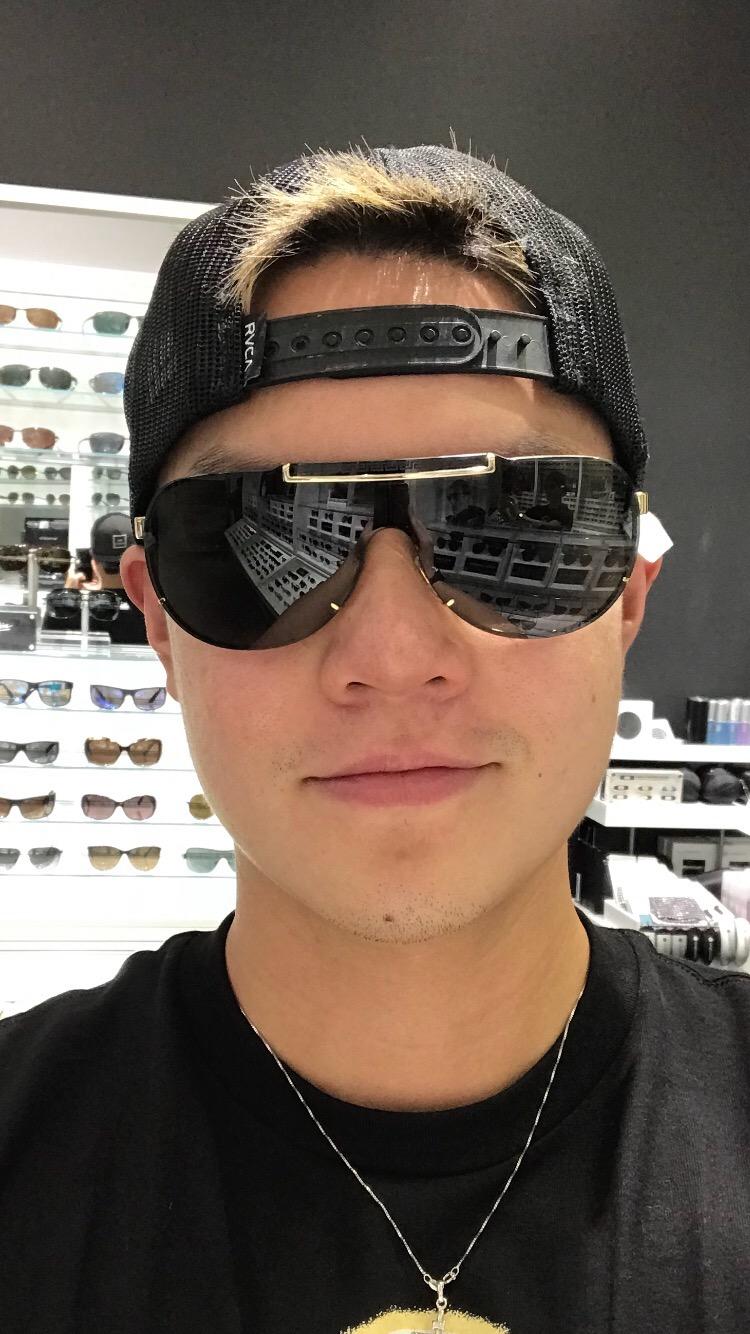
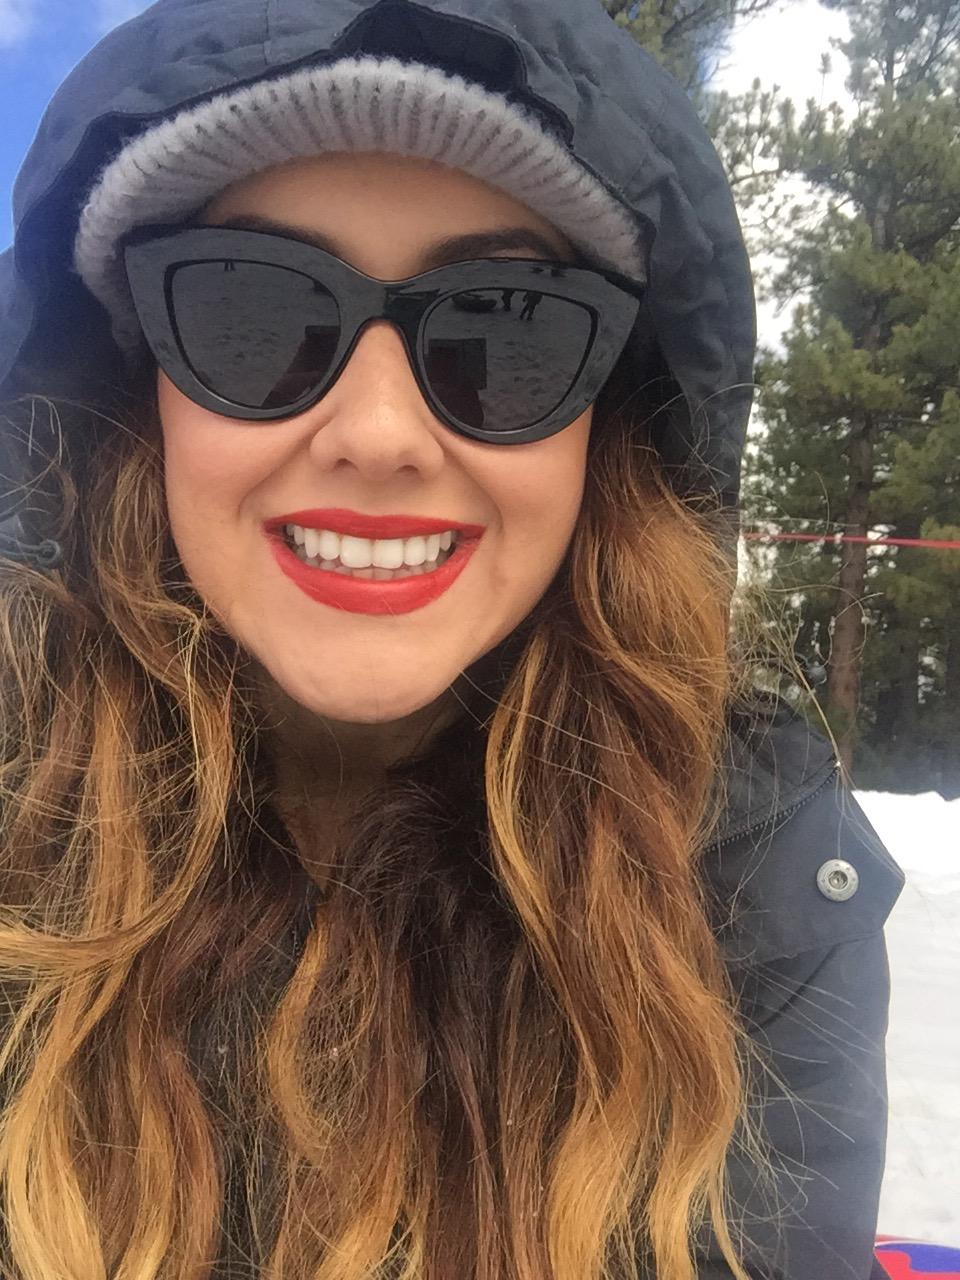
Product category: accessories_sunglasses
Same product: no